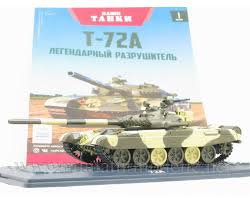
Label: T-72